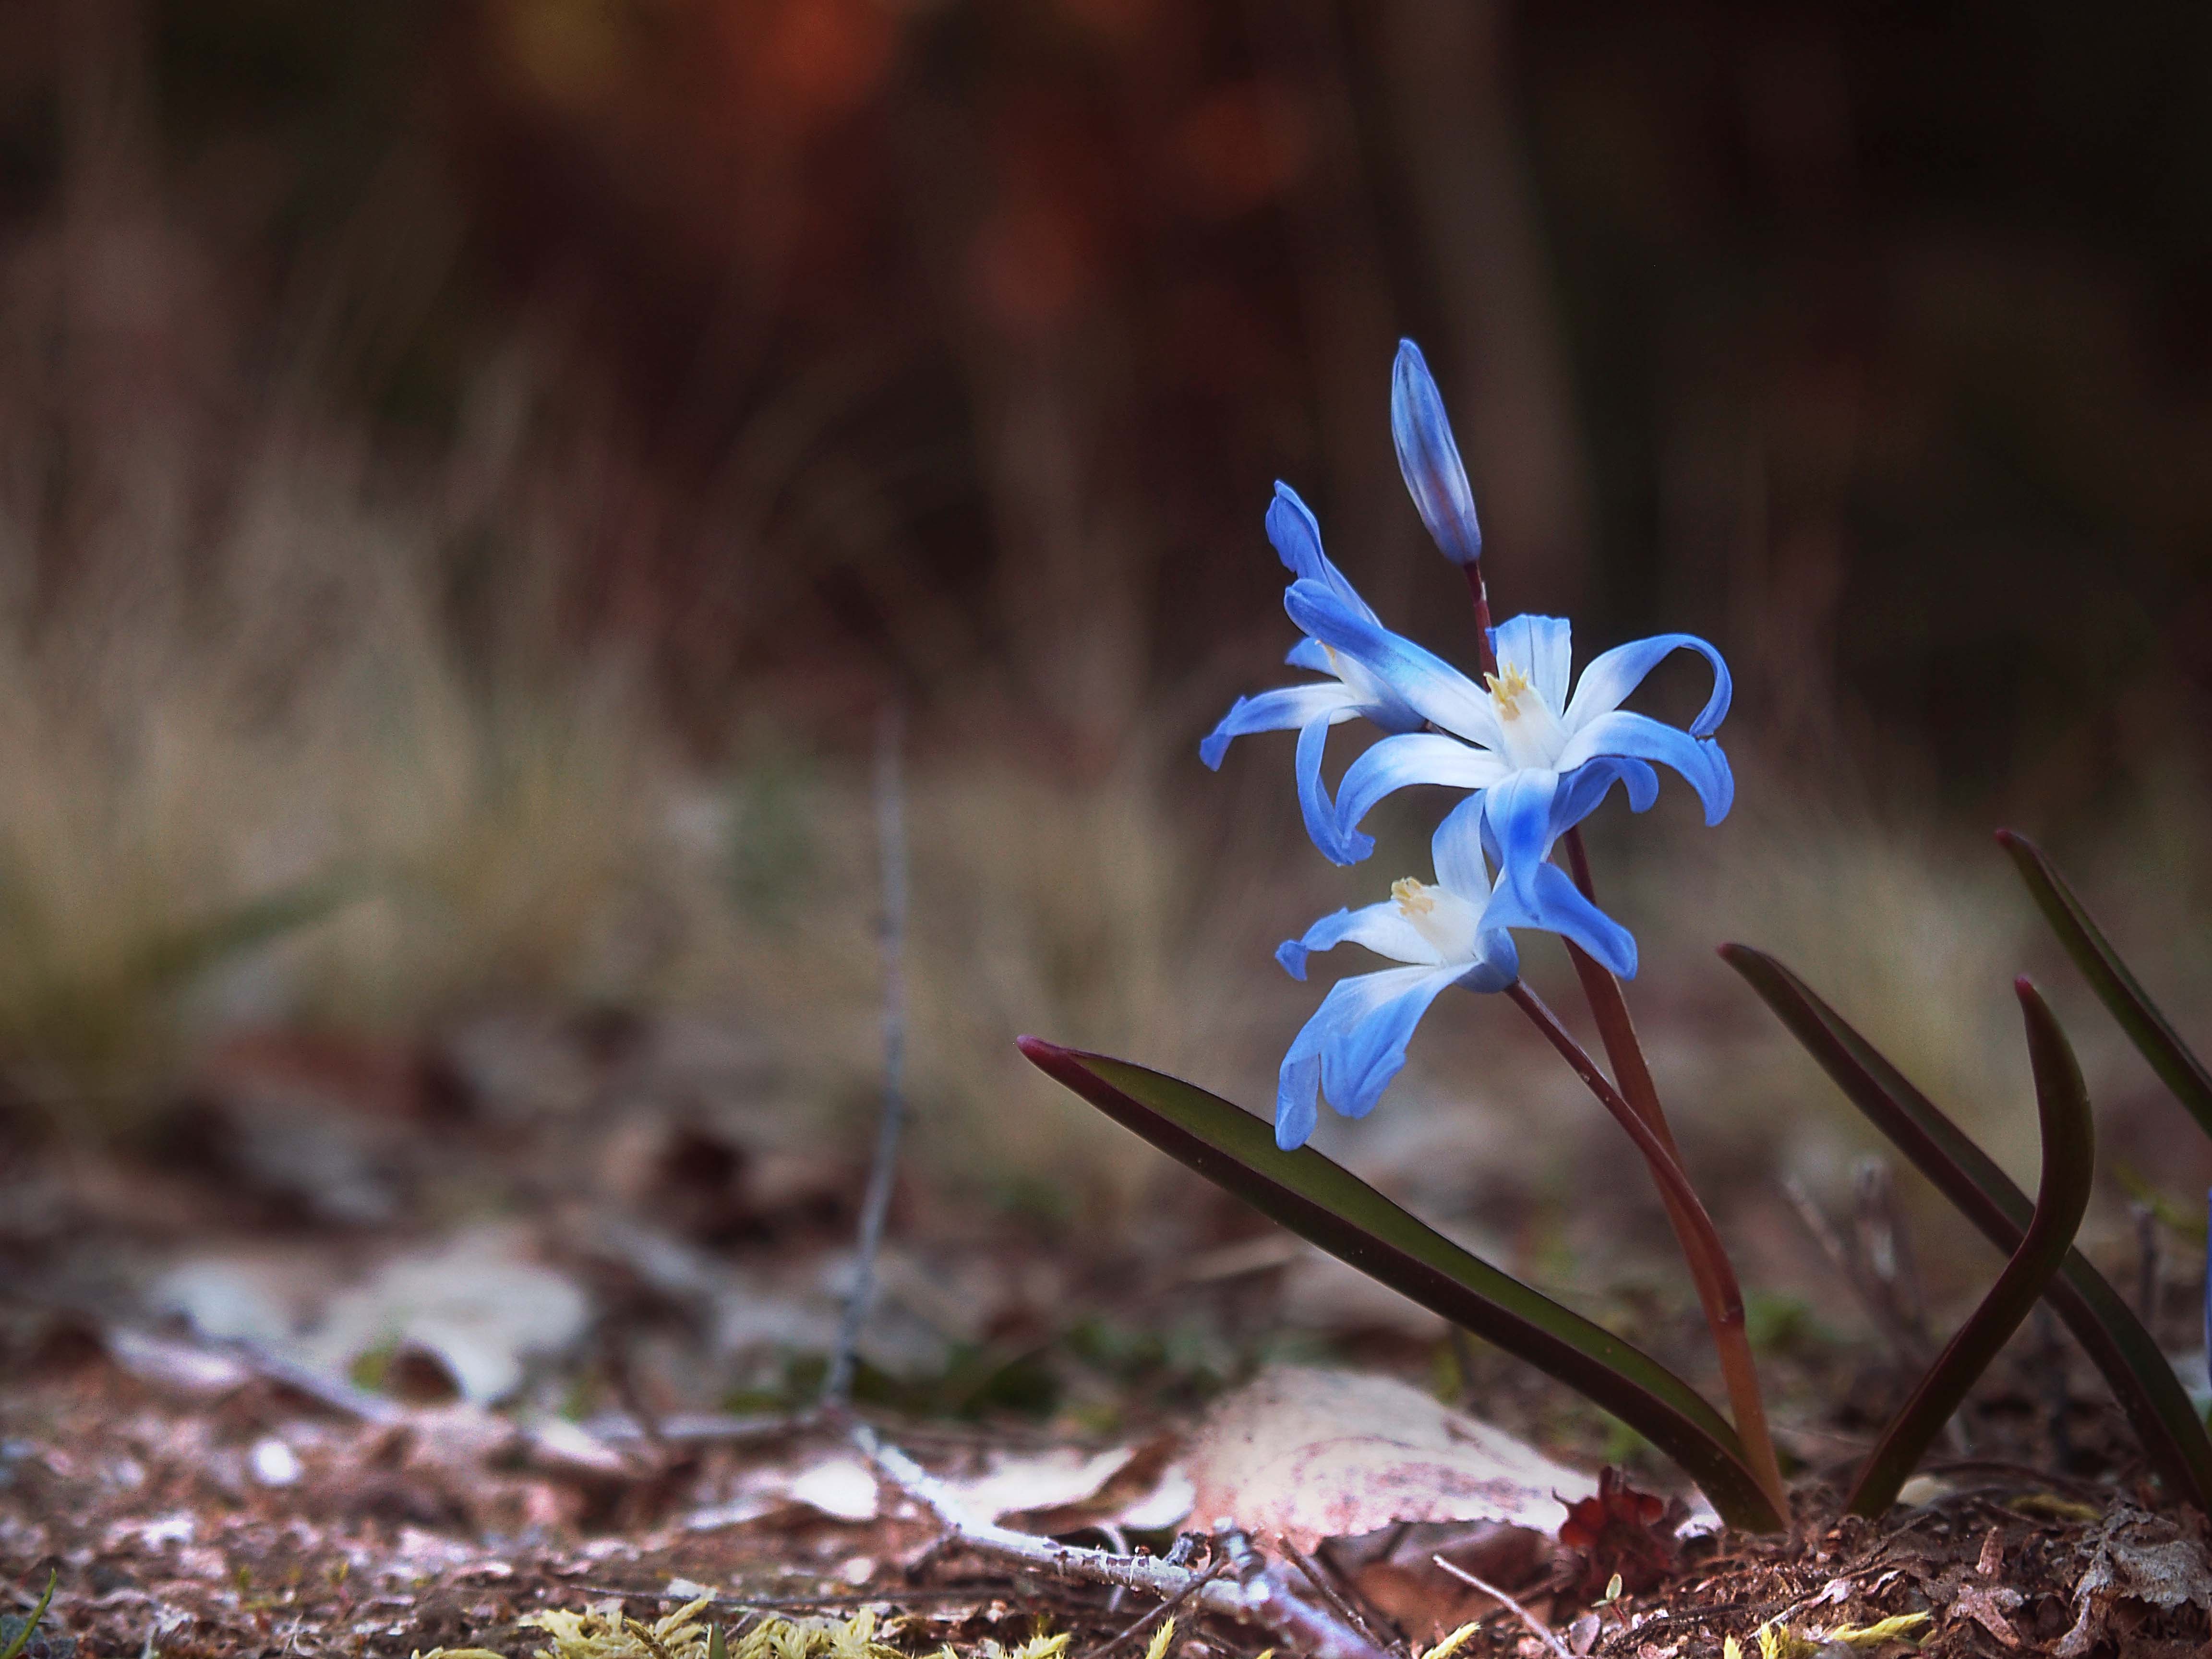
nature, plant, white, sunlight, leaf, flower, bloom, photo, spring, green, macro, autumn, botany, blue, garden, closeup, flora, plants, wildflower, flowers, close up, picture, flourishing, blooms, spring flower, squill, the background, macro photography, flowering plant, the petals, a garden plant, polyana, land plant